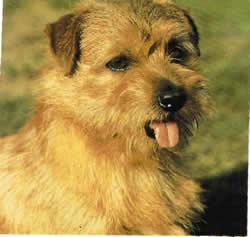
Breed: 203-n000027-Norfolk_terrier